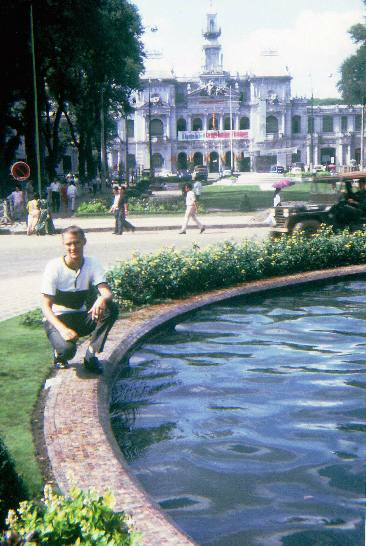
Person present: Yes